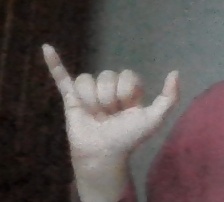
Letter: ya